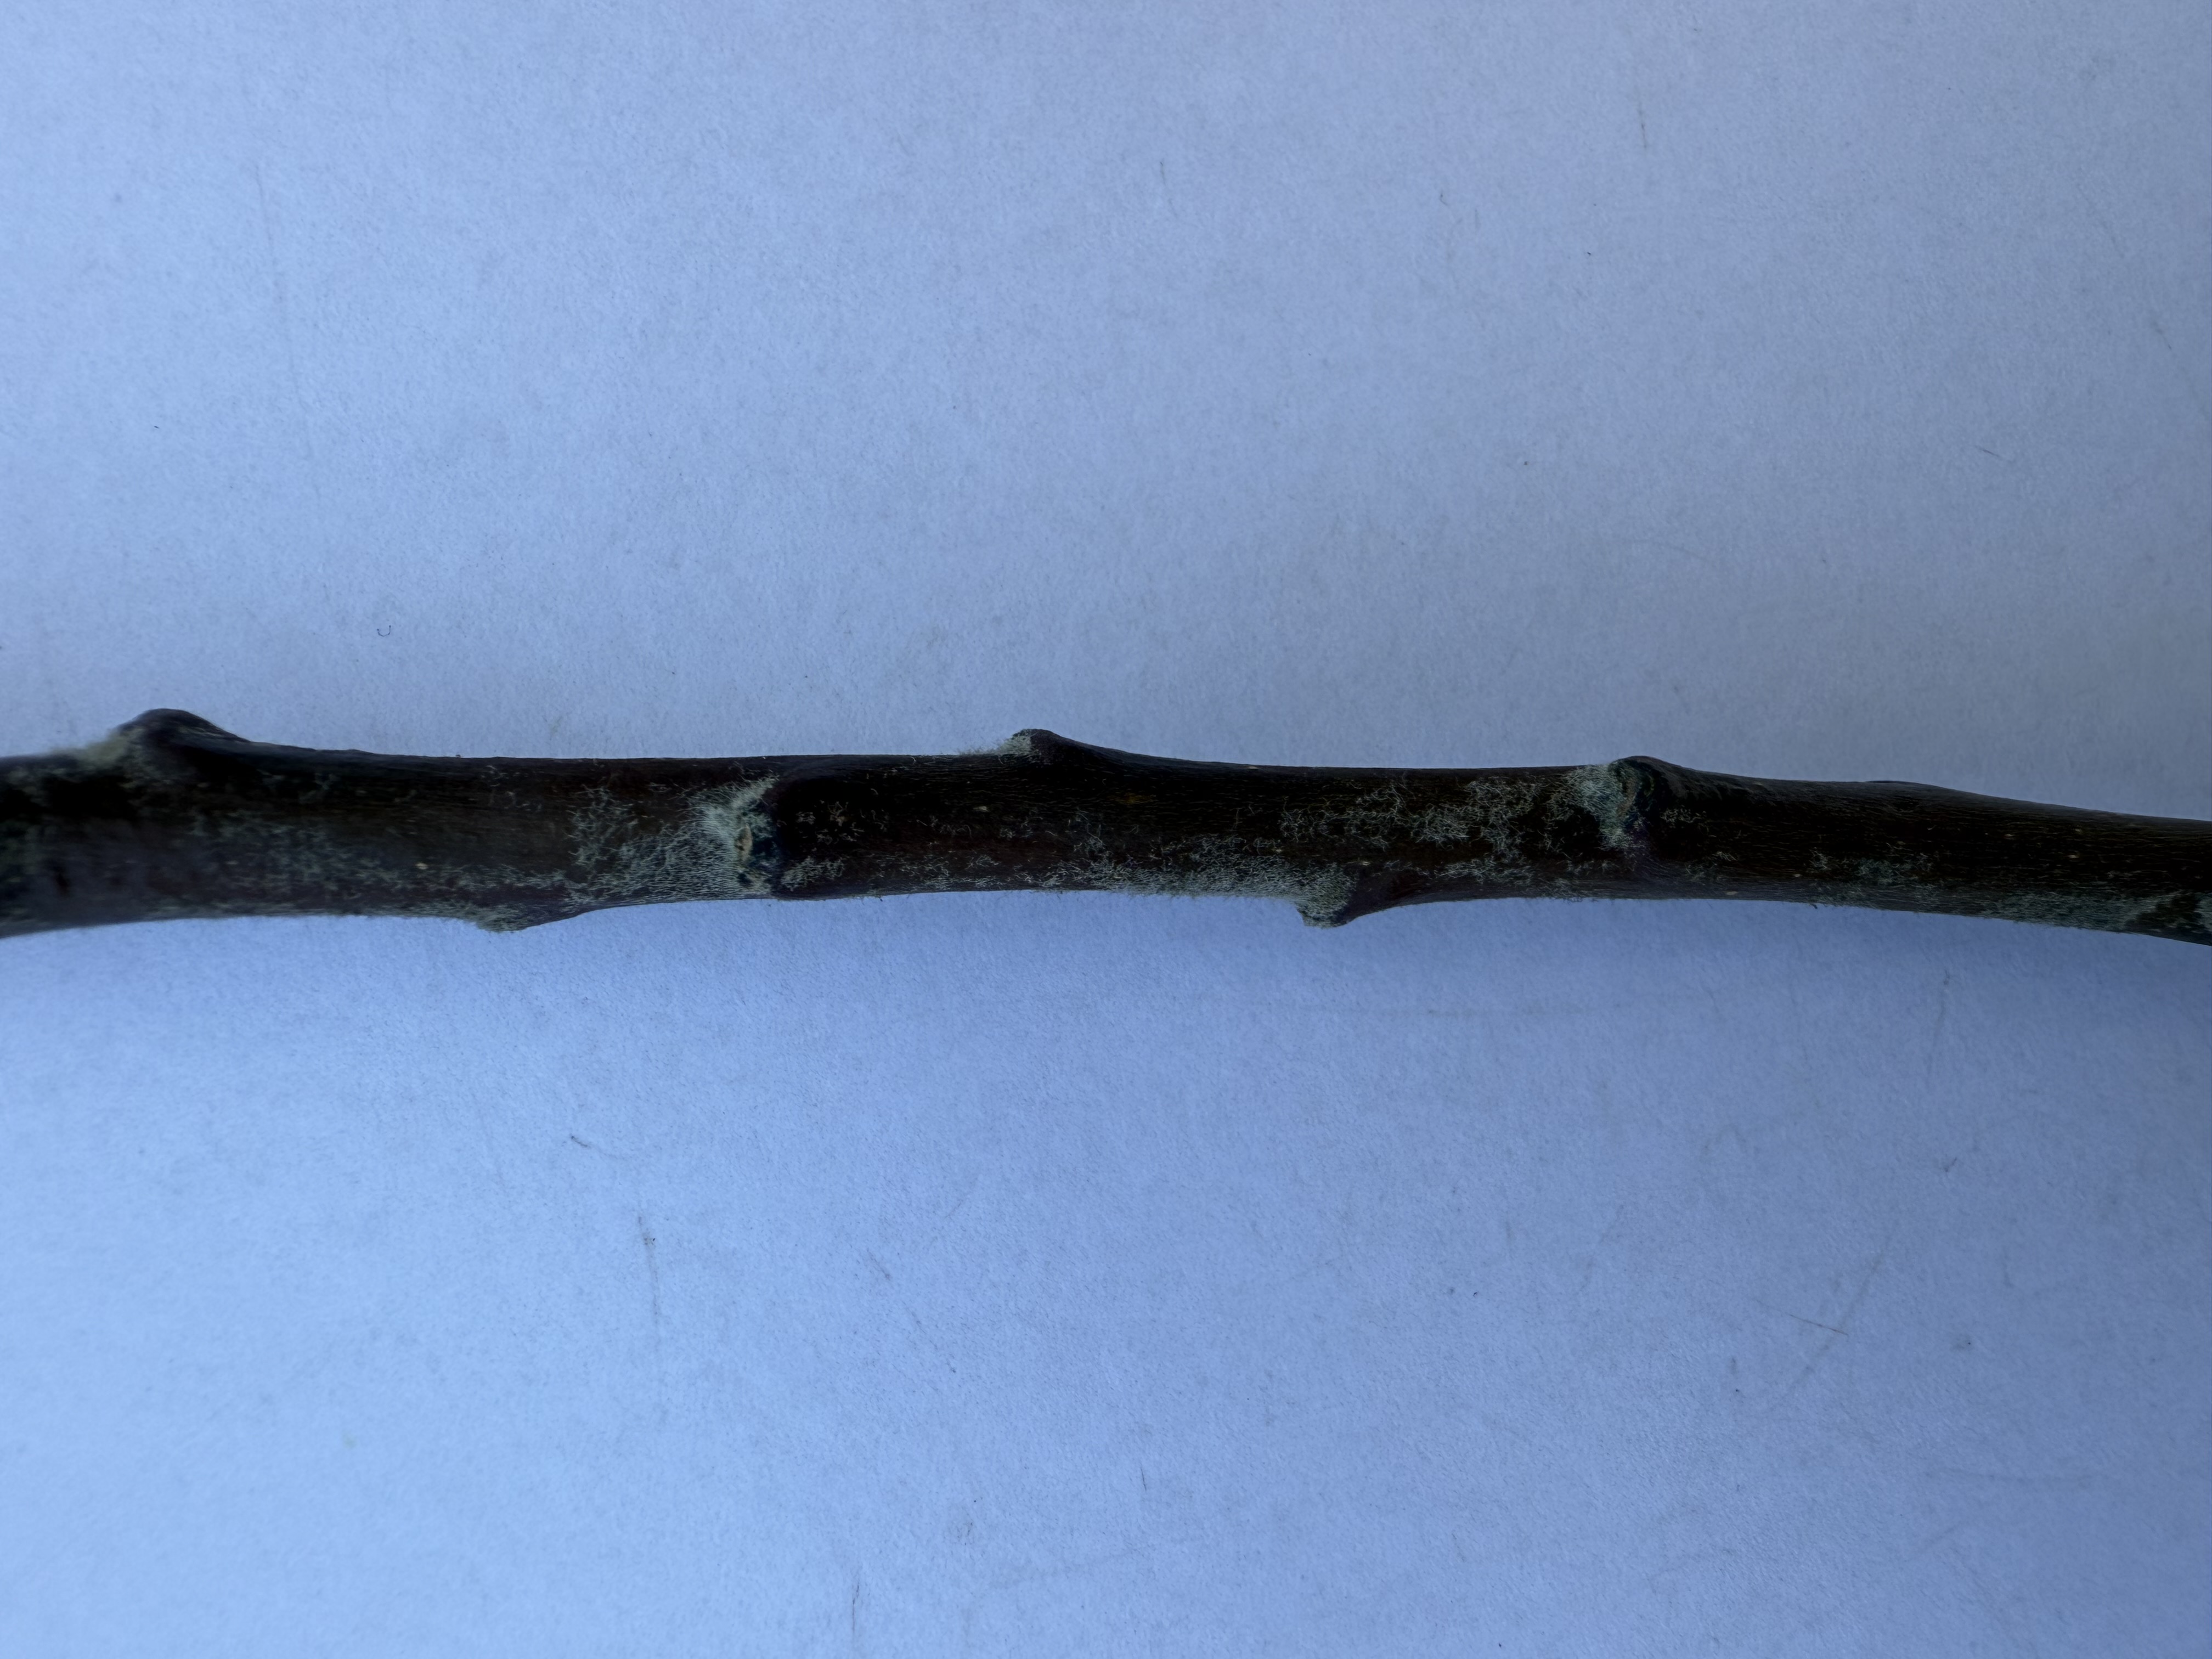
Variety: Amasya Apple